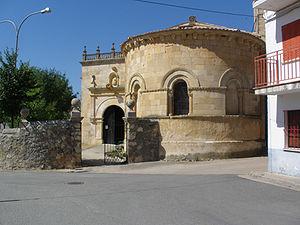
Cerezo de Arriba est une commune de la province de Ségovie dans la communauté autonome de Castille-et-León en Espagne.